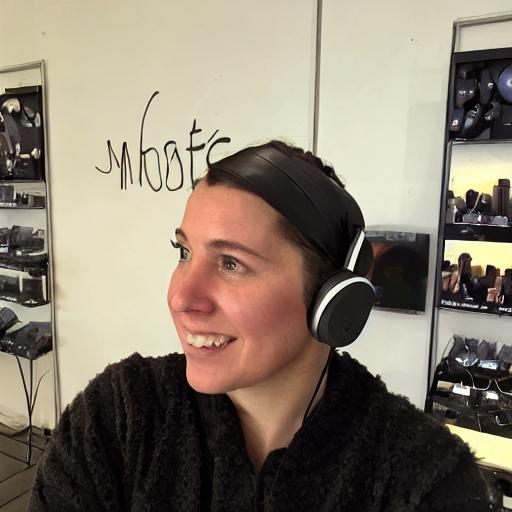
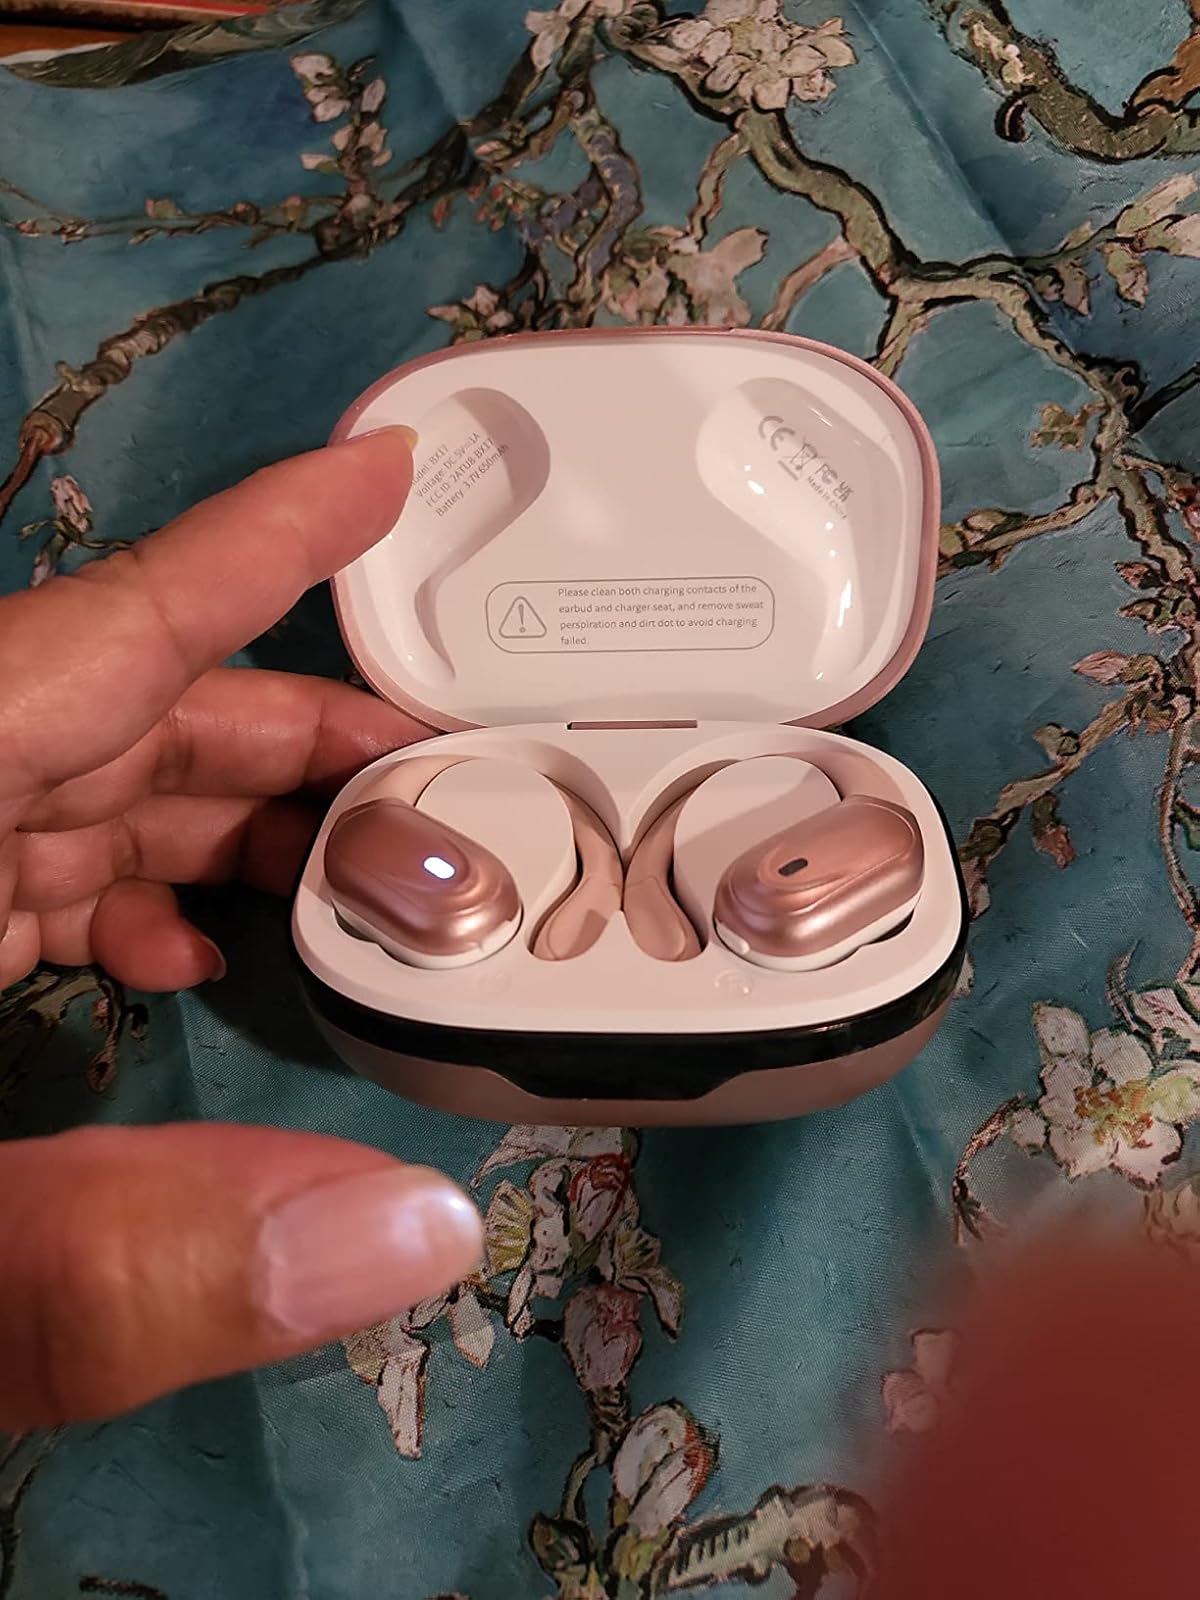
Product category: earbuds
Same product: no